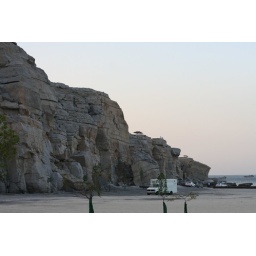
Mountains that go right to the water in Khasab, Oman. Look at the guys sitting on the top having a picnic.